Battle of Schwechat

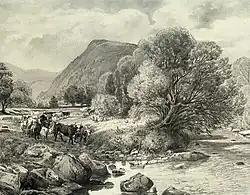
Surroundings of Schwechat - Bleistiftzeichnung von Gustav Schwartz von Mohrenstein - around 1850

Thus the new attack, launched on 28 October, was led by Móga. The two sides were roughly evenly matched on the battlefield, but the balance of power was only apparent. The bulk of Jelacic's army was made up of battle-hardened troops with years of experience. Half of the Hungarian troops deployed were people who never took a rifle in their hands, and many were armed with a scythe instead of a rifle. The Hungarian troops' right wing was supported by the war steamer "Mészáros", which sailed up the Danube.